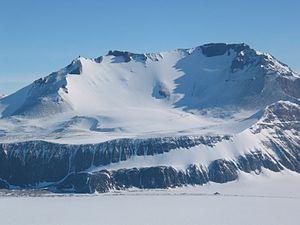
Le mont Joyce est une montagne située dans la chaîne du Prince-Albert, en Antarctique. Il a été nommé en l'honneur de l'explorateur britannique Ernest Joyce.
Ernest Edward Mills Joyce est un marin britannique de la Royal Navy et un explorateur qui a participé à trois expéditions en Antarctique au début du XXᵉ siècle.